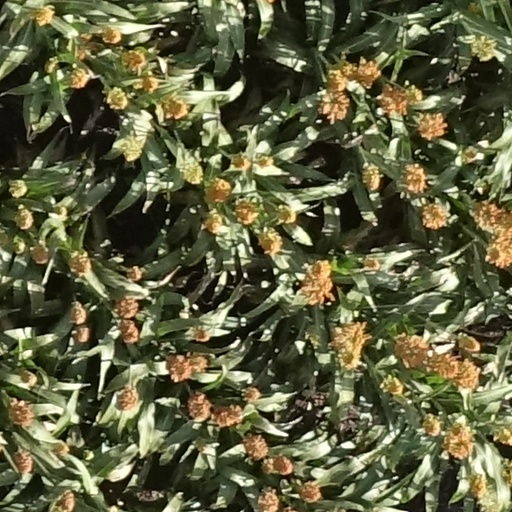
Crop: sorghum